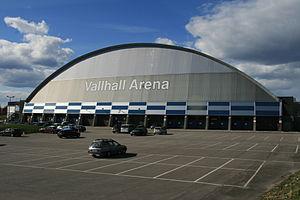
Le Vallhall Arena est un stade couvert situé à Helsfyr, dans le comté d'Akershus et l'aire métropolitaine d'Oslo, en Norvège.